Johann Eck

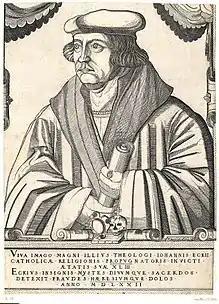
Johann Maier von Eck

Johann Maier von Eck (13 November 1486 – 13 February 1543), often anglicized as John Eck, was a German Catholic theologian, scholastic, prelate, and opponent of Martin Luther.